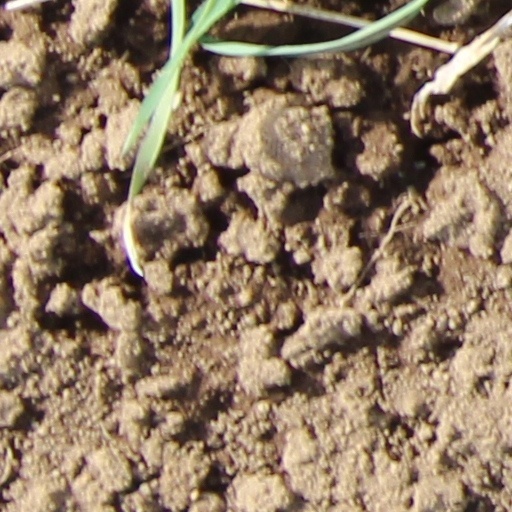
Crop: wheat